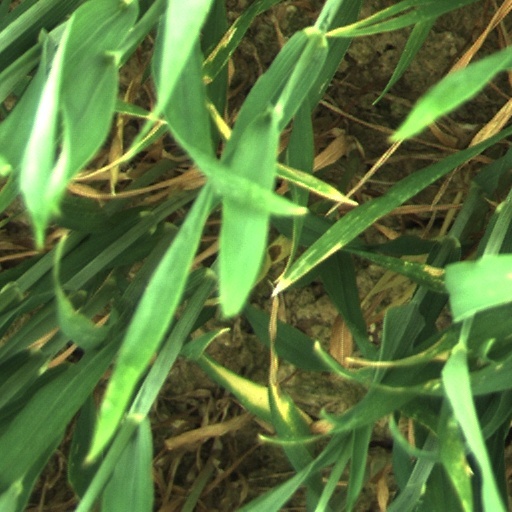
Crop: wheat